My postillion has been struck by lightning

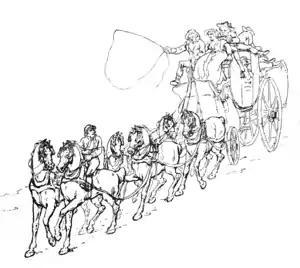
This English etching from 1793 shows a postillion mounted on the front left horse

"My postillion has been struck by lightning", "our postillion has been struck by lightning", and other variations on the same pattern, are often given as examples of the ridiculed phrases supposed to have been found in phrase books or language instruction in the nineteenth and early twentieth centuries. The word "postillion" may occur in its alternative spelling "postilion".